February 2007 North American blizzard

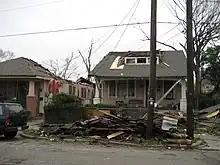
Damage in a residential neighborhood of New Orleans

Several elementary, middle, and high schools were closed three days in a row in central New York. Public schools in the "W Towns" in eastern Massachusetts (Weston, Wayland, and Wellesley) did have school that day despite the fact that almost every other town in the state had the day off. Several schools' classes were canceled after years without a snow day. Dartmouth College shut down campus operations on February 14. Essential employees remained staffed, and classes were held at professors' discretion. It was the first snow day for the college since the 1970s, and its second in its 238-year history.